William Molyneux

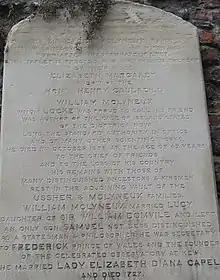
Molyneux's tombstone in St. Audoen's, Dublin. It mentions his works "The Case of Ireland" and "Dioptrica nova", his friendship with John Locke, and his son Samuel.

William Molyneux (17 April 1656 – 11 October 1698) was an Anglo-Irish writer on science, politics and natural philosophy.